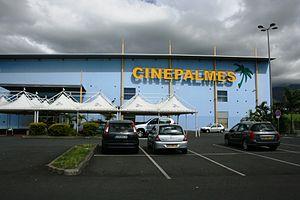
Vue du Cinépalmes à Sainte-Marie de La Réunion.
Le cinéma à La Réunion, présent sur l'île depuis 1896, est marqué par son insularité et son éloignement géographique de la métropole. En l'absence du Centre national de la cinématographie, il s'est doté de réseaux de distribution et de diffusion spécifiques. Ses paysages ont d'abord servi de cadre naturel à de nombreuses productions du cinéma et de la télévision et les manifestations cinématographiques, telles que les festivals, s'y sont multipliées. La technologie numérique facilite désormais le développement des productions locales, dont la plupart reflètent les particularités d'une société multiculturelle et multilingue.
Investissement et Commerce Cinéma, souvent appelée ICC, est une entreprise française d'exploitation cinématographique active depuis 1936 sur l'île de La Réunion, département d'outre-mer du sud-ouest de l'océan Indien ainsi qu'à l'île Maurice.
Cinépalmes est l'un des deux multiplexes de l'île de La Réunion, département d'outre-mer français dans le sud-ouest de l'océan Indien. Situé sur le territoire de la commune de Sainte-Marie à proximité du centre commercial Duparc, le plus grand de l'île et le seul équipé en 4K, il fait partie du réseau Investissement et Commerce Cinéma.